Stockout

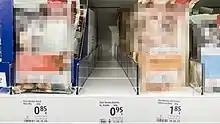
Stockout of dog food

A stockout, or out-of-stock (OOS) event is an event that causes inventory to be exhausted. While out-of-stocks can occur along the entire supply chain, the most visible kind are retail out-of-stocks in the fast-moving consumer goods industry (e.g., sweets, diapers, fruits). Stockouts are the opposite of overstocks, where too much inventory is retained. A backorder is an order placed for an item which is out-of-stock and awaiting fulfillment.